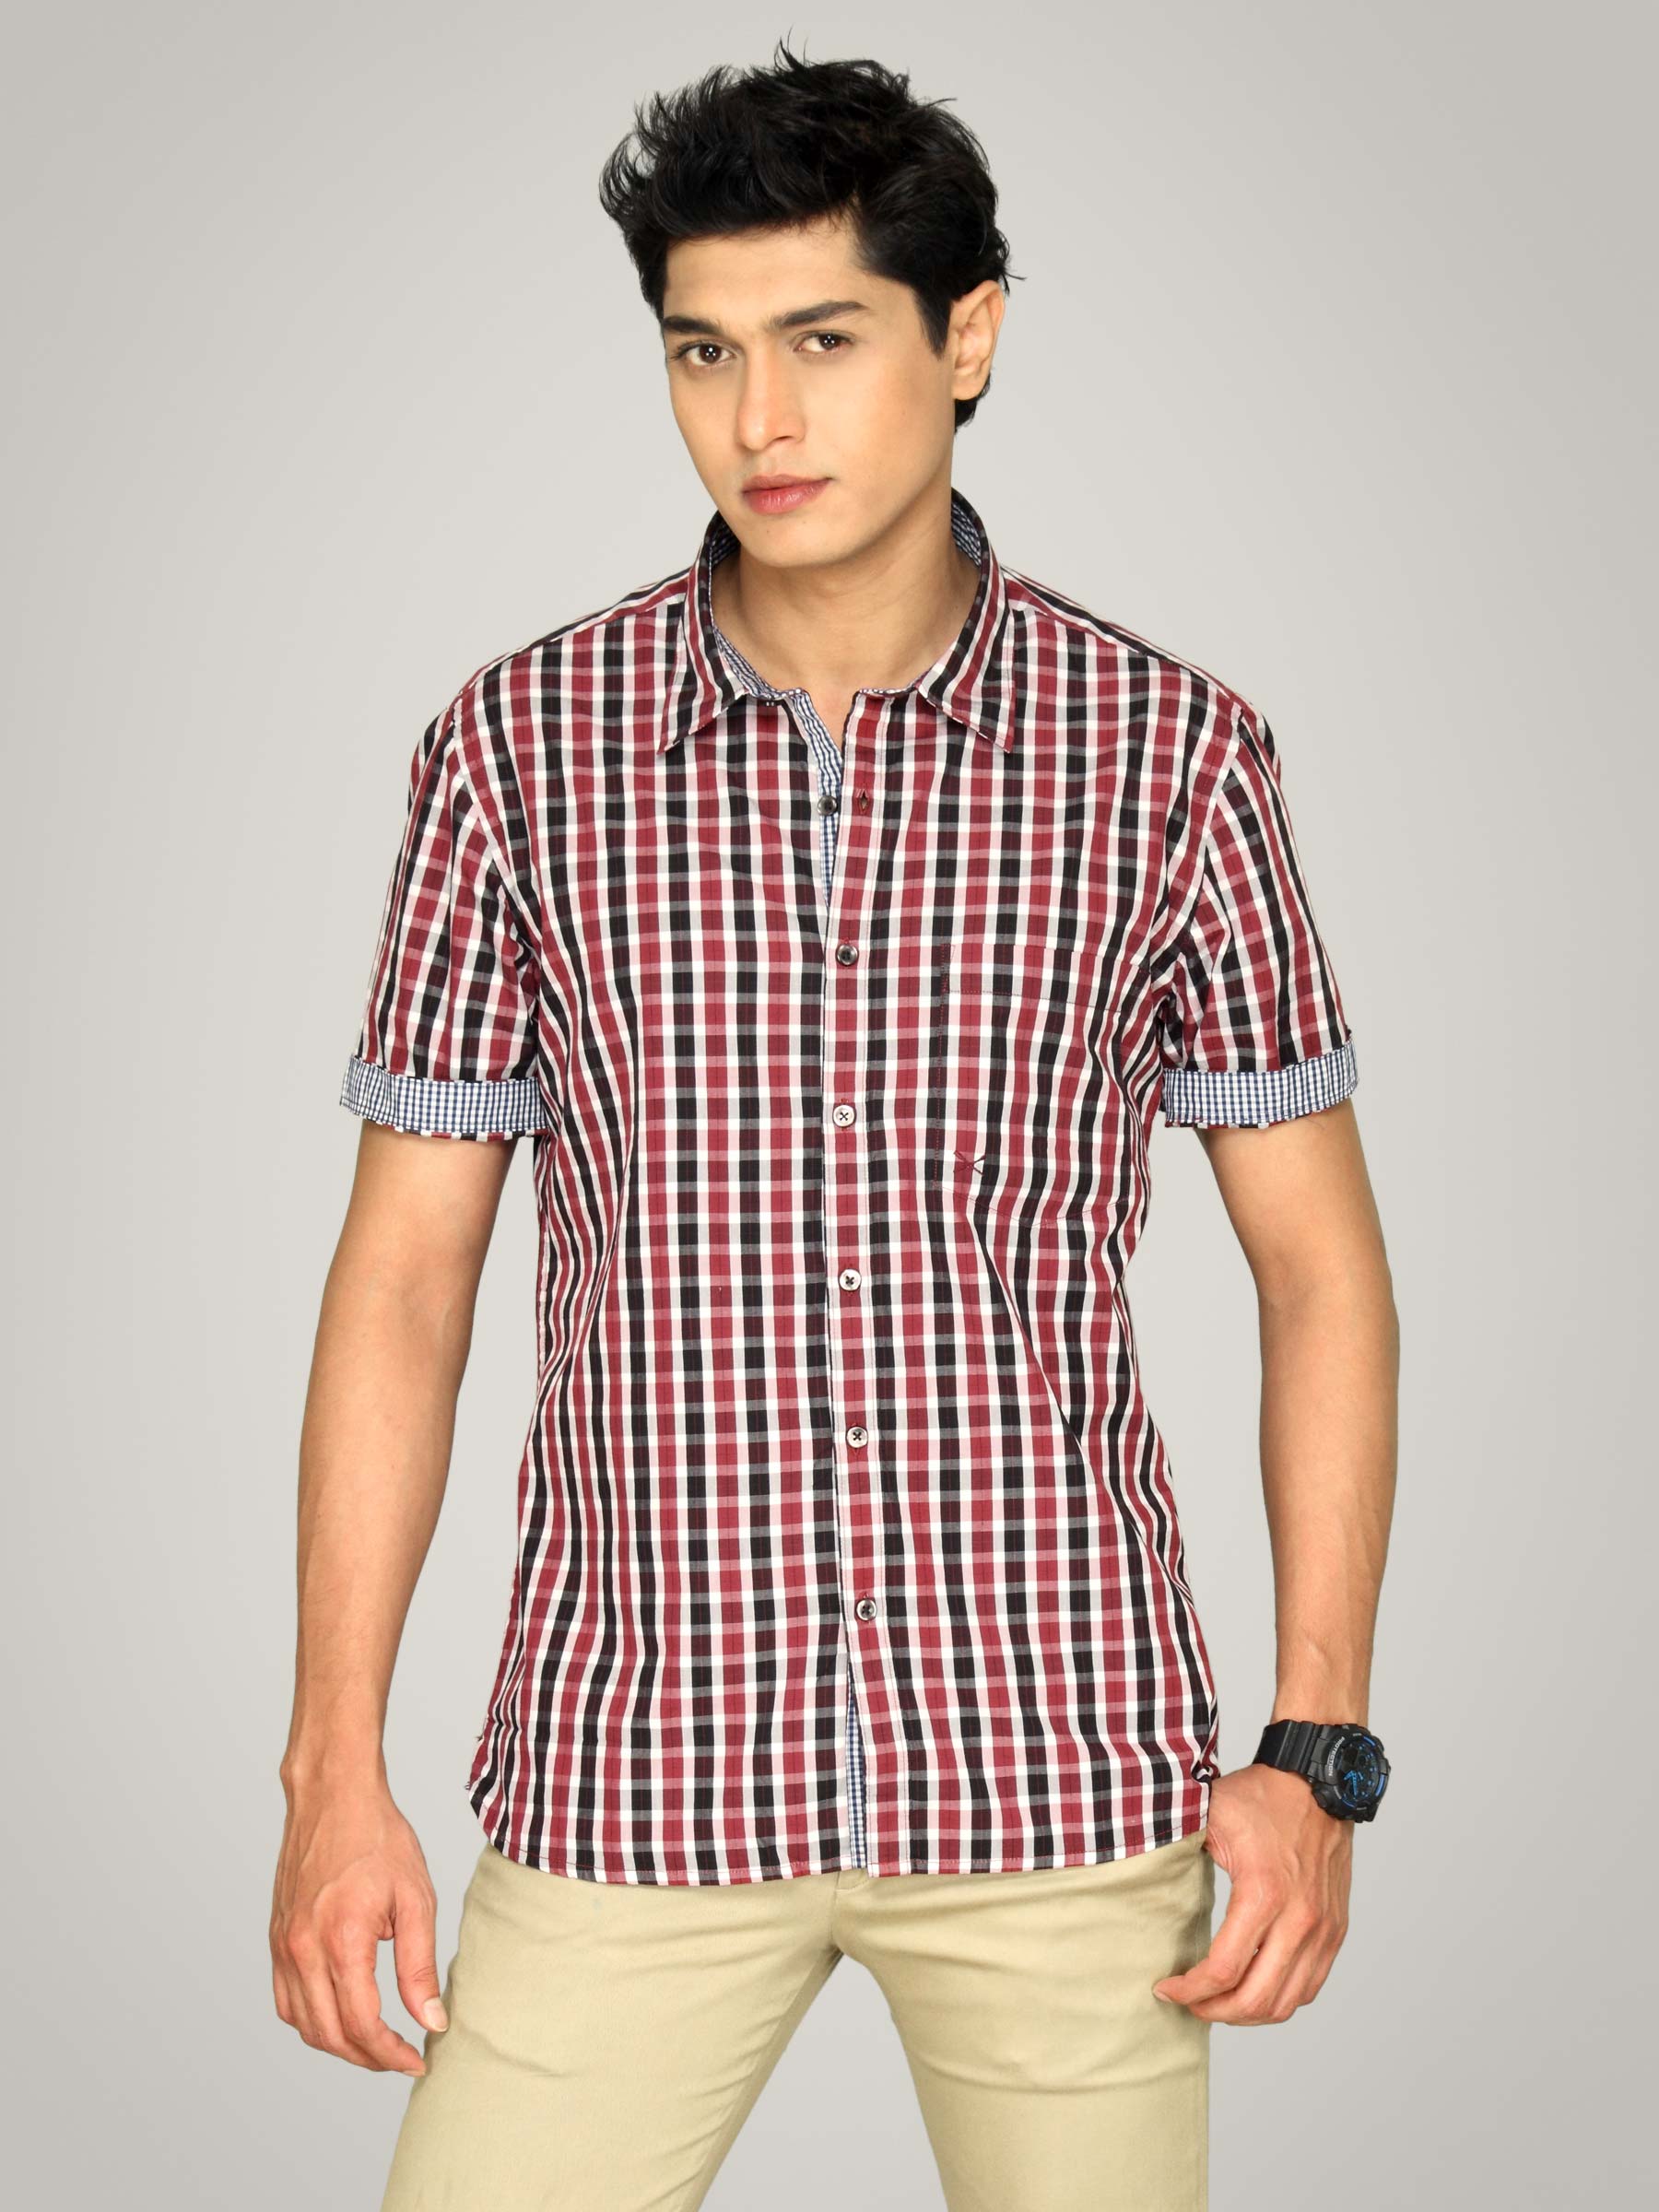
Scullers Men Scul White Gingham Red Shirt
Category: Apparel / Topwear / Shirts
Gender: Men
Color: Red
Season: Fall 2011
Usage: Casual